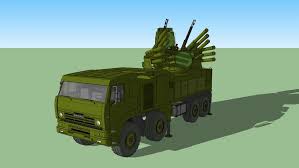
Label: Air Defense